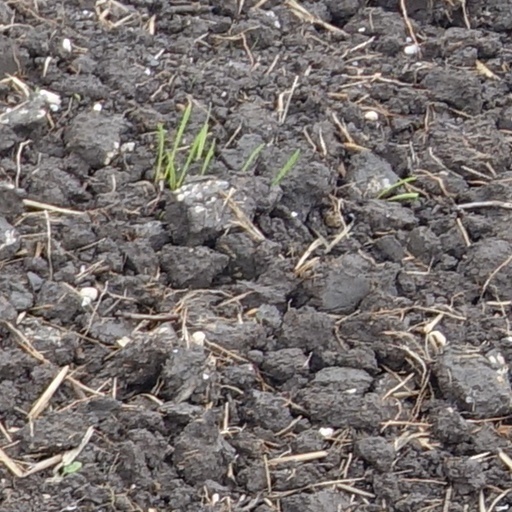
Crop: wheat